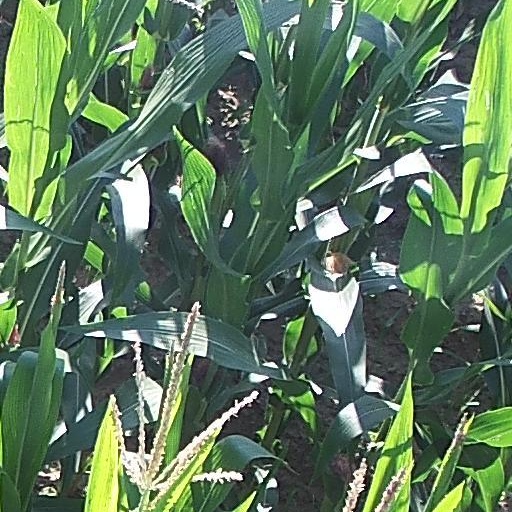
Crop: maize; corn